Planes of Fame Air Museum

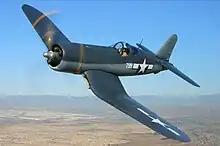
The museum's Vought F4U Corsair, a WWII combat veteran.

The museum holds a monthly mini-airshow around a certain theme, such as: "World War I Aviation", "Experimental Aircraft", "Korean War Aviation", "Airplanes In The Movies" and "Naval Aviation". Each mini-airshow starts with one or more talks or seminars given by people involved with the featured aircraft (such as combat pilots), followed by a flight demonstration of two or three aircraft related to that day's theme. Beginning in 2021 the museum changed the name of these monthly events to "Hangar Talk".